Sándor Képíró

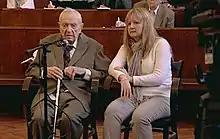
Képíró at his criminal trial, Budapest.

In September 2006, Efraim Zuroff of the Wiesenthal Center identified Képíró and publicly accused him of war crimes, relying on the court verdicts from the 1940s. Responding to the accusations, Képíró said that he had been a junior police officer at the time and that he had been involved in the round up of civilians, but had taken no active part in the executions, which were carried out by soldiers. Képíró also said he had been unwilling to take part in anything unlawful. He commented "I was the only one who asked for a written command. At the time of the massacre I was reluctant. Prove that I was a war criminal." The 1944 verdict provided by the Wiesenthal Center, however, stated that despite Képíró's request for written orders, he had participated in the massacre, even though no written orders were given.